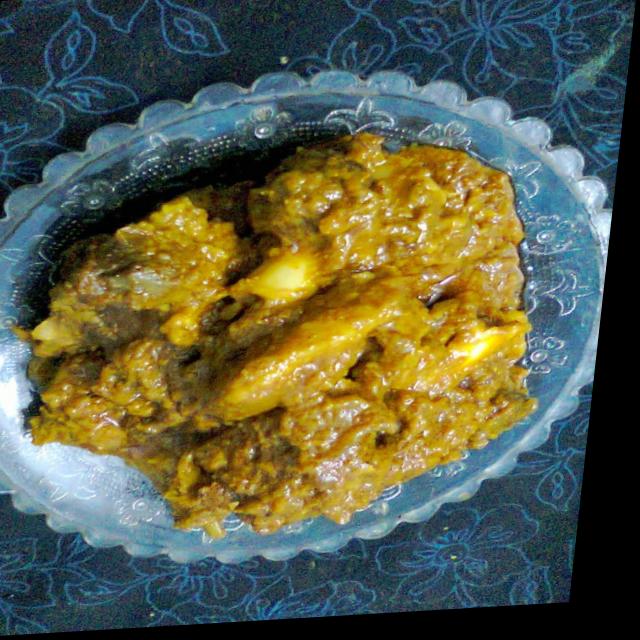
Dish: mutton_curry